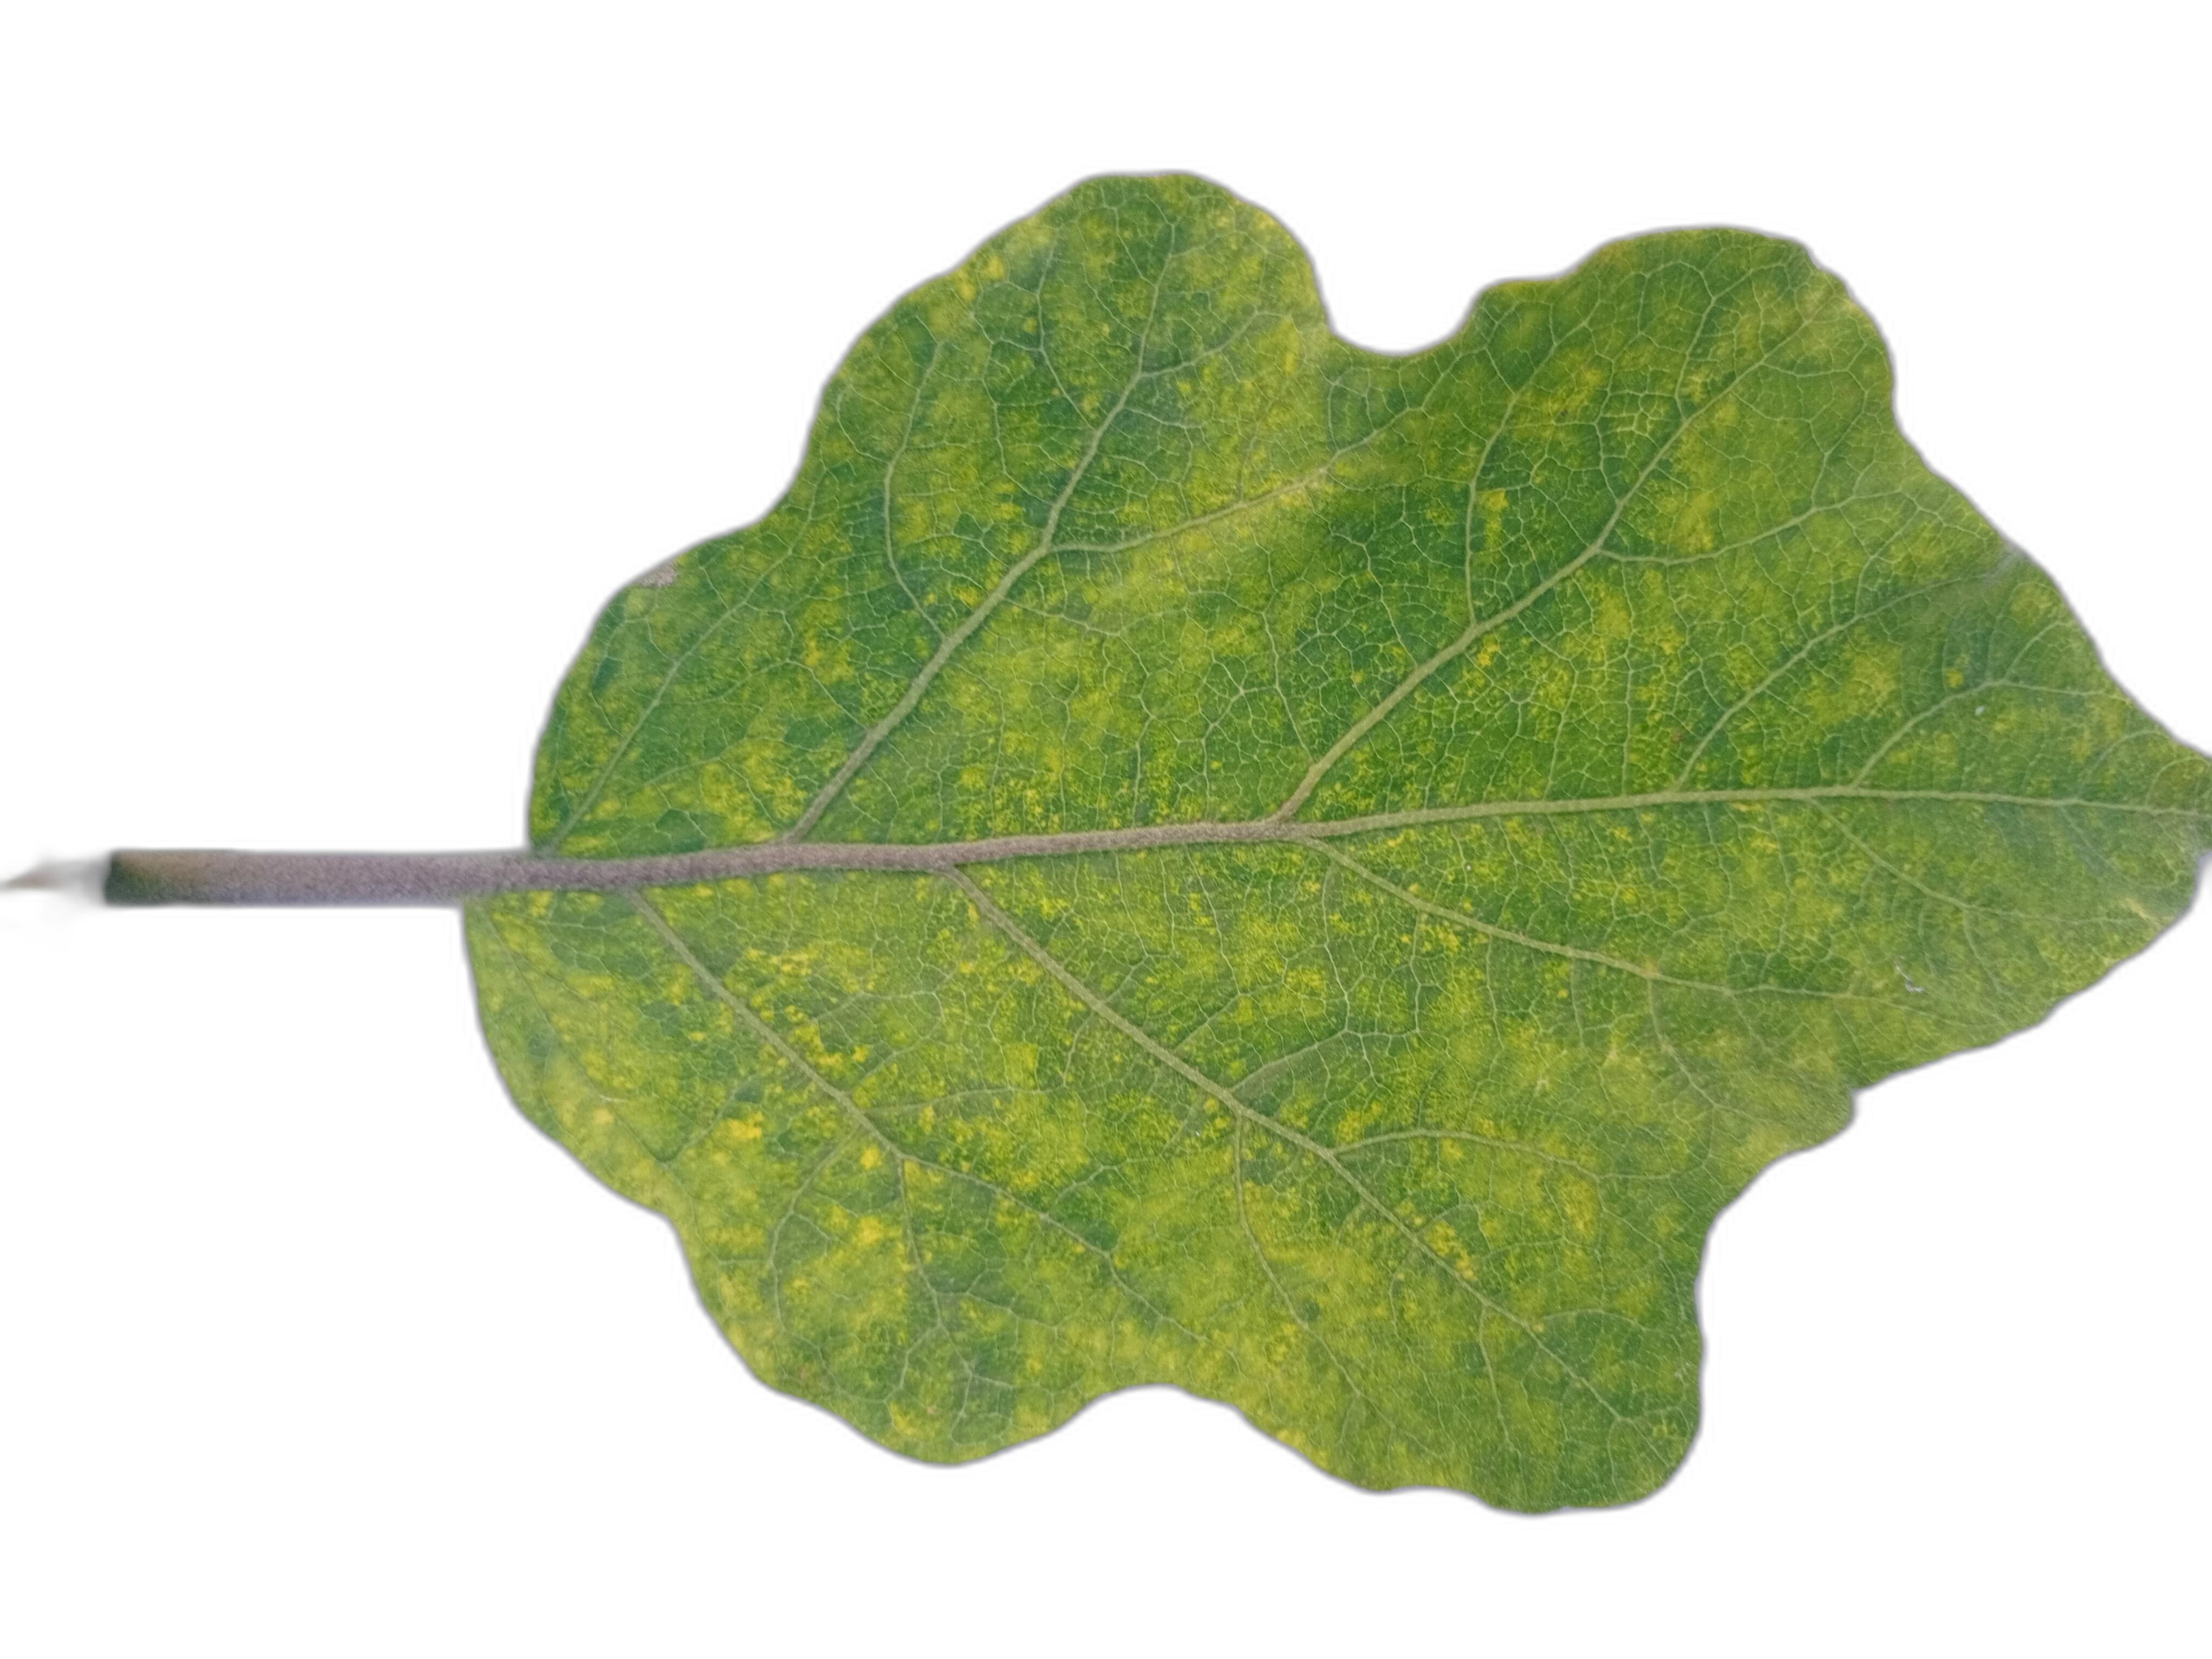
Label: Healthy Leaf